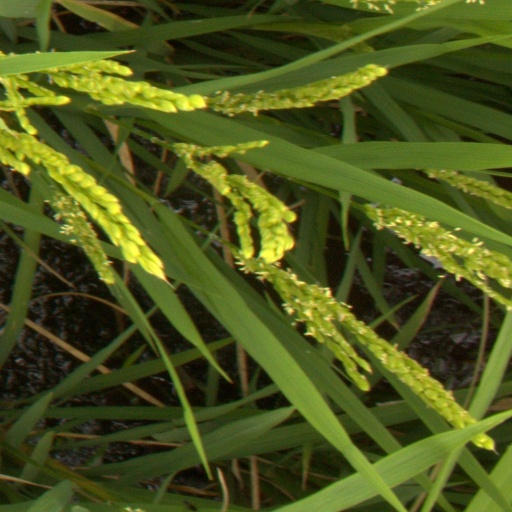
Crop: rice